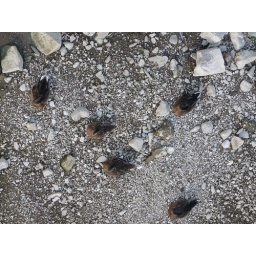
024 ducks sleeping below the bridge